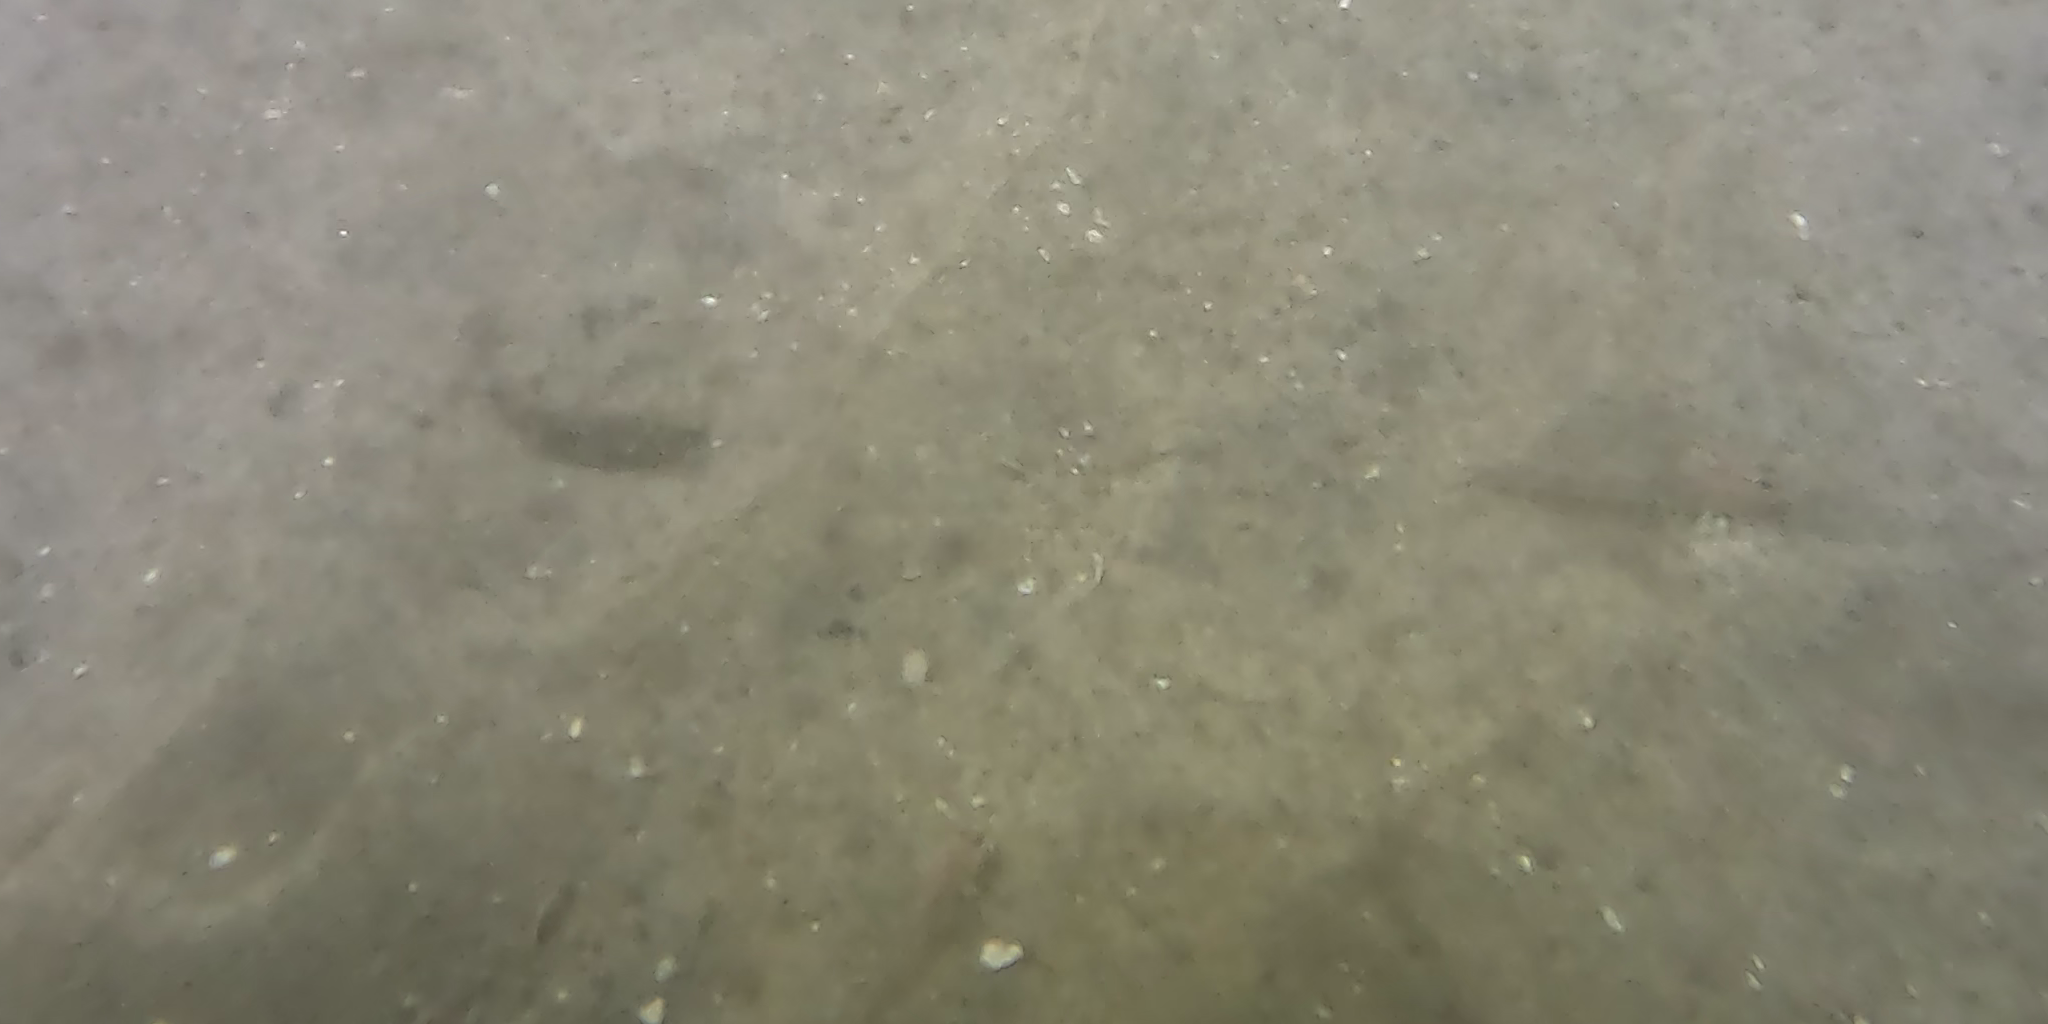
Seabed habitat: sand